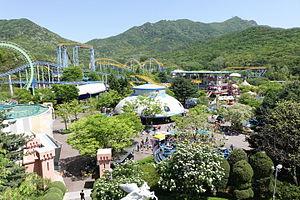
Seoul Land est un parc d'attractions situé à Gwacheon, une ville de la province de Gyeonggi, en Corée du Sud. Il fait partie du complexe Seoul Grand Park. Il a ouvert en 1987, juste avant les Jeux olympiques d'été de 1988. Le parc compte une quarantaine d'attractions.